Gertrude Gogin

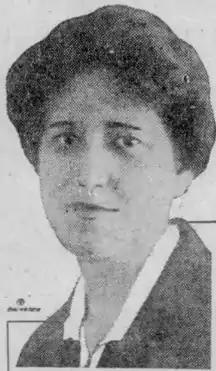
Gertrude Gogin, from a 1922 newspaper.

Eleanor Gertrude Gogin (March 23, 1885 – February 6, 1967) was an American educator, and a national secretary of the YWCA, in charge of the organization's programming for girls and young women from 1918 to 1927.